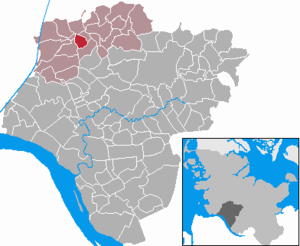
Nienbüttel
Kort
Nienbüttel er en by og en kommune i det nordlige Tyskland, beliggende i Amt Schenefeld i den nordvestlige del af Kreis Steinburg. Kreis Steinburg ligger i den sydvestlige del af delstaten Slesvig-Holsten.